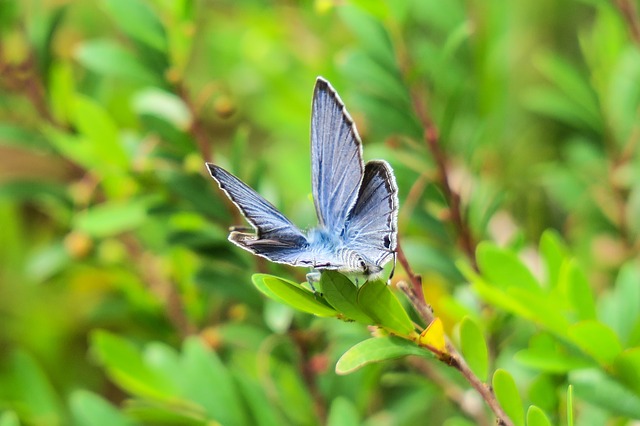
Label: farfalla